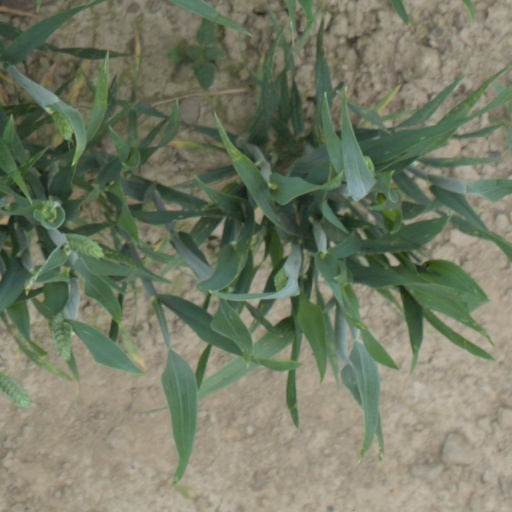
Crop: wheat